Public Eye (organization)

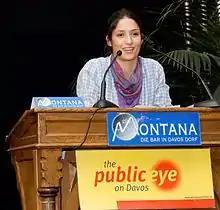
Melanie Winiger at the Public Eye Awards 2008

From 2000 to 2015, the "Public Eye Awards" event has been held by EvB and Greenpeace Switzerland in Davos as a counter-event to the annual meeting of the World Economic Forum (WEF), and to spotlight irresponsible business practices. "Public Eye" was intended as a counter-public view to the closed elitist circle of the WEF. Since 2005 Public Eye has awarded prizes for shameful conduct in order to draw attention to the dark side of the globalization championed by the WEF,